Fort Regent

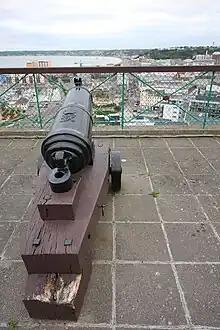
A carronade in 2008, on the west rampart

Positions and embrasures for 100 cannons are in place within the fortress. However, a report dated 8 March 1810, counts only 55 cannons and six mortars at Fort Regent.